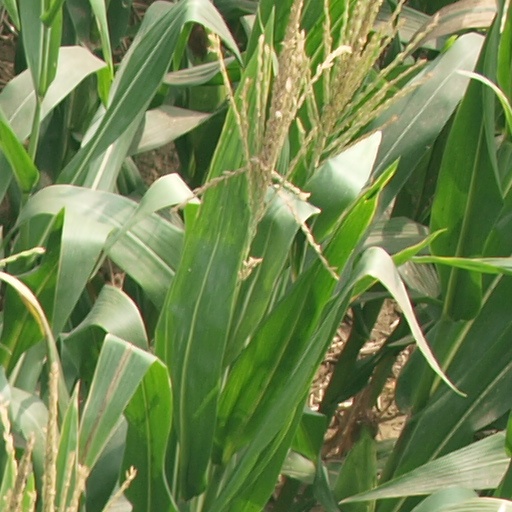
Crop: maize; corn